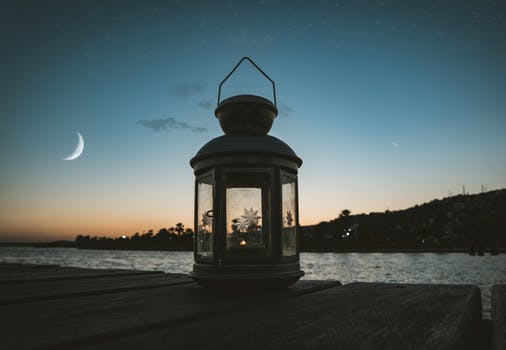
Label: No Watermark